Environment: real
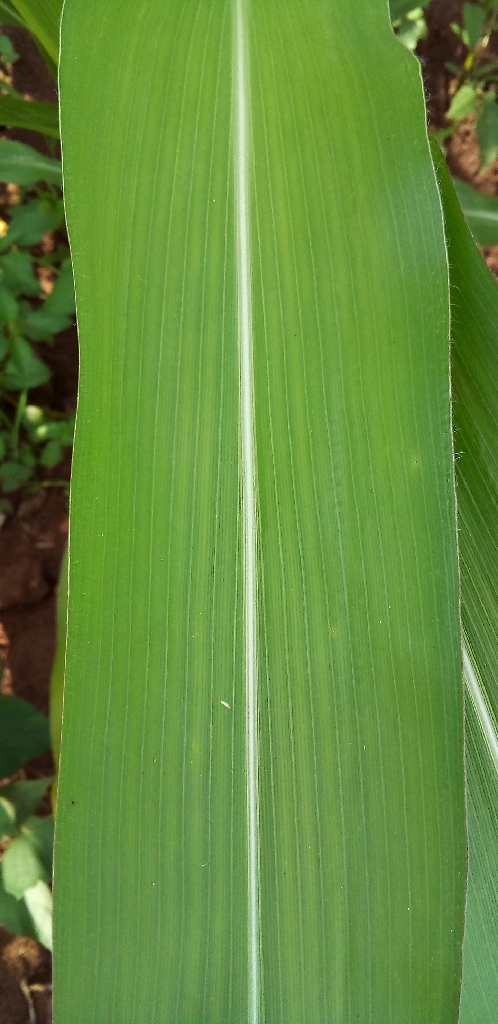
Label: healthy